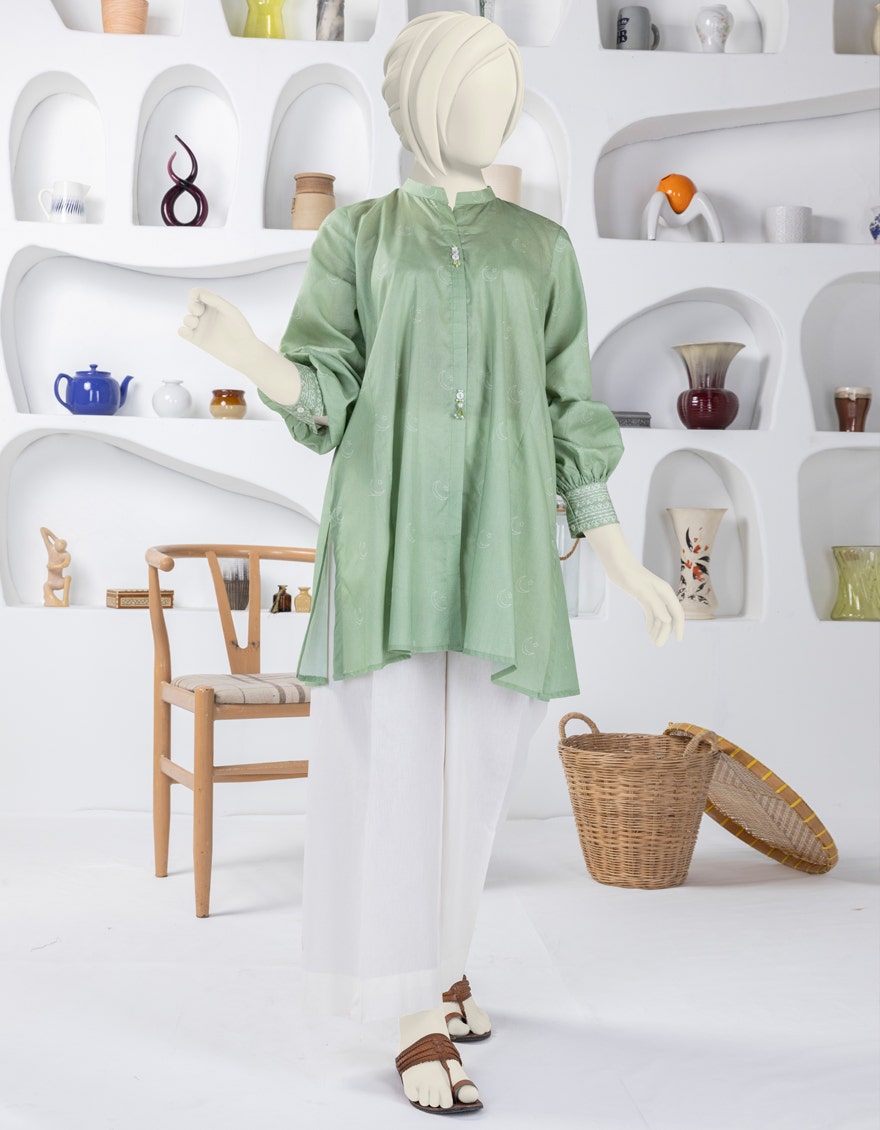
green kasih tunic